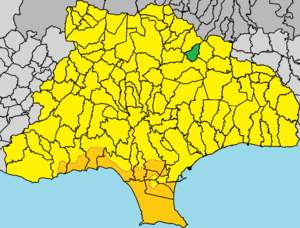
Ágios Pávlos est un village de Chypre de plus de 135 habitants.